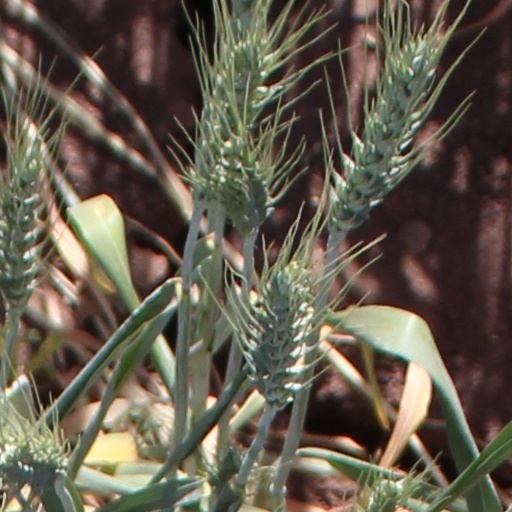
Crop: wheat